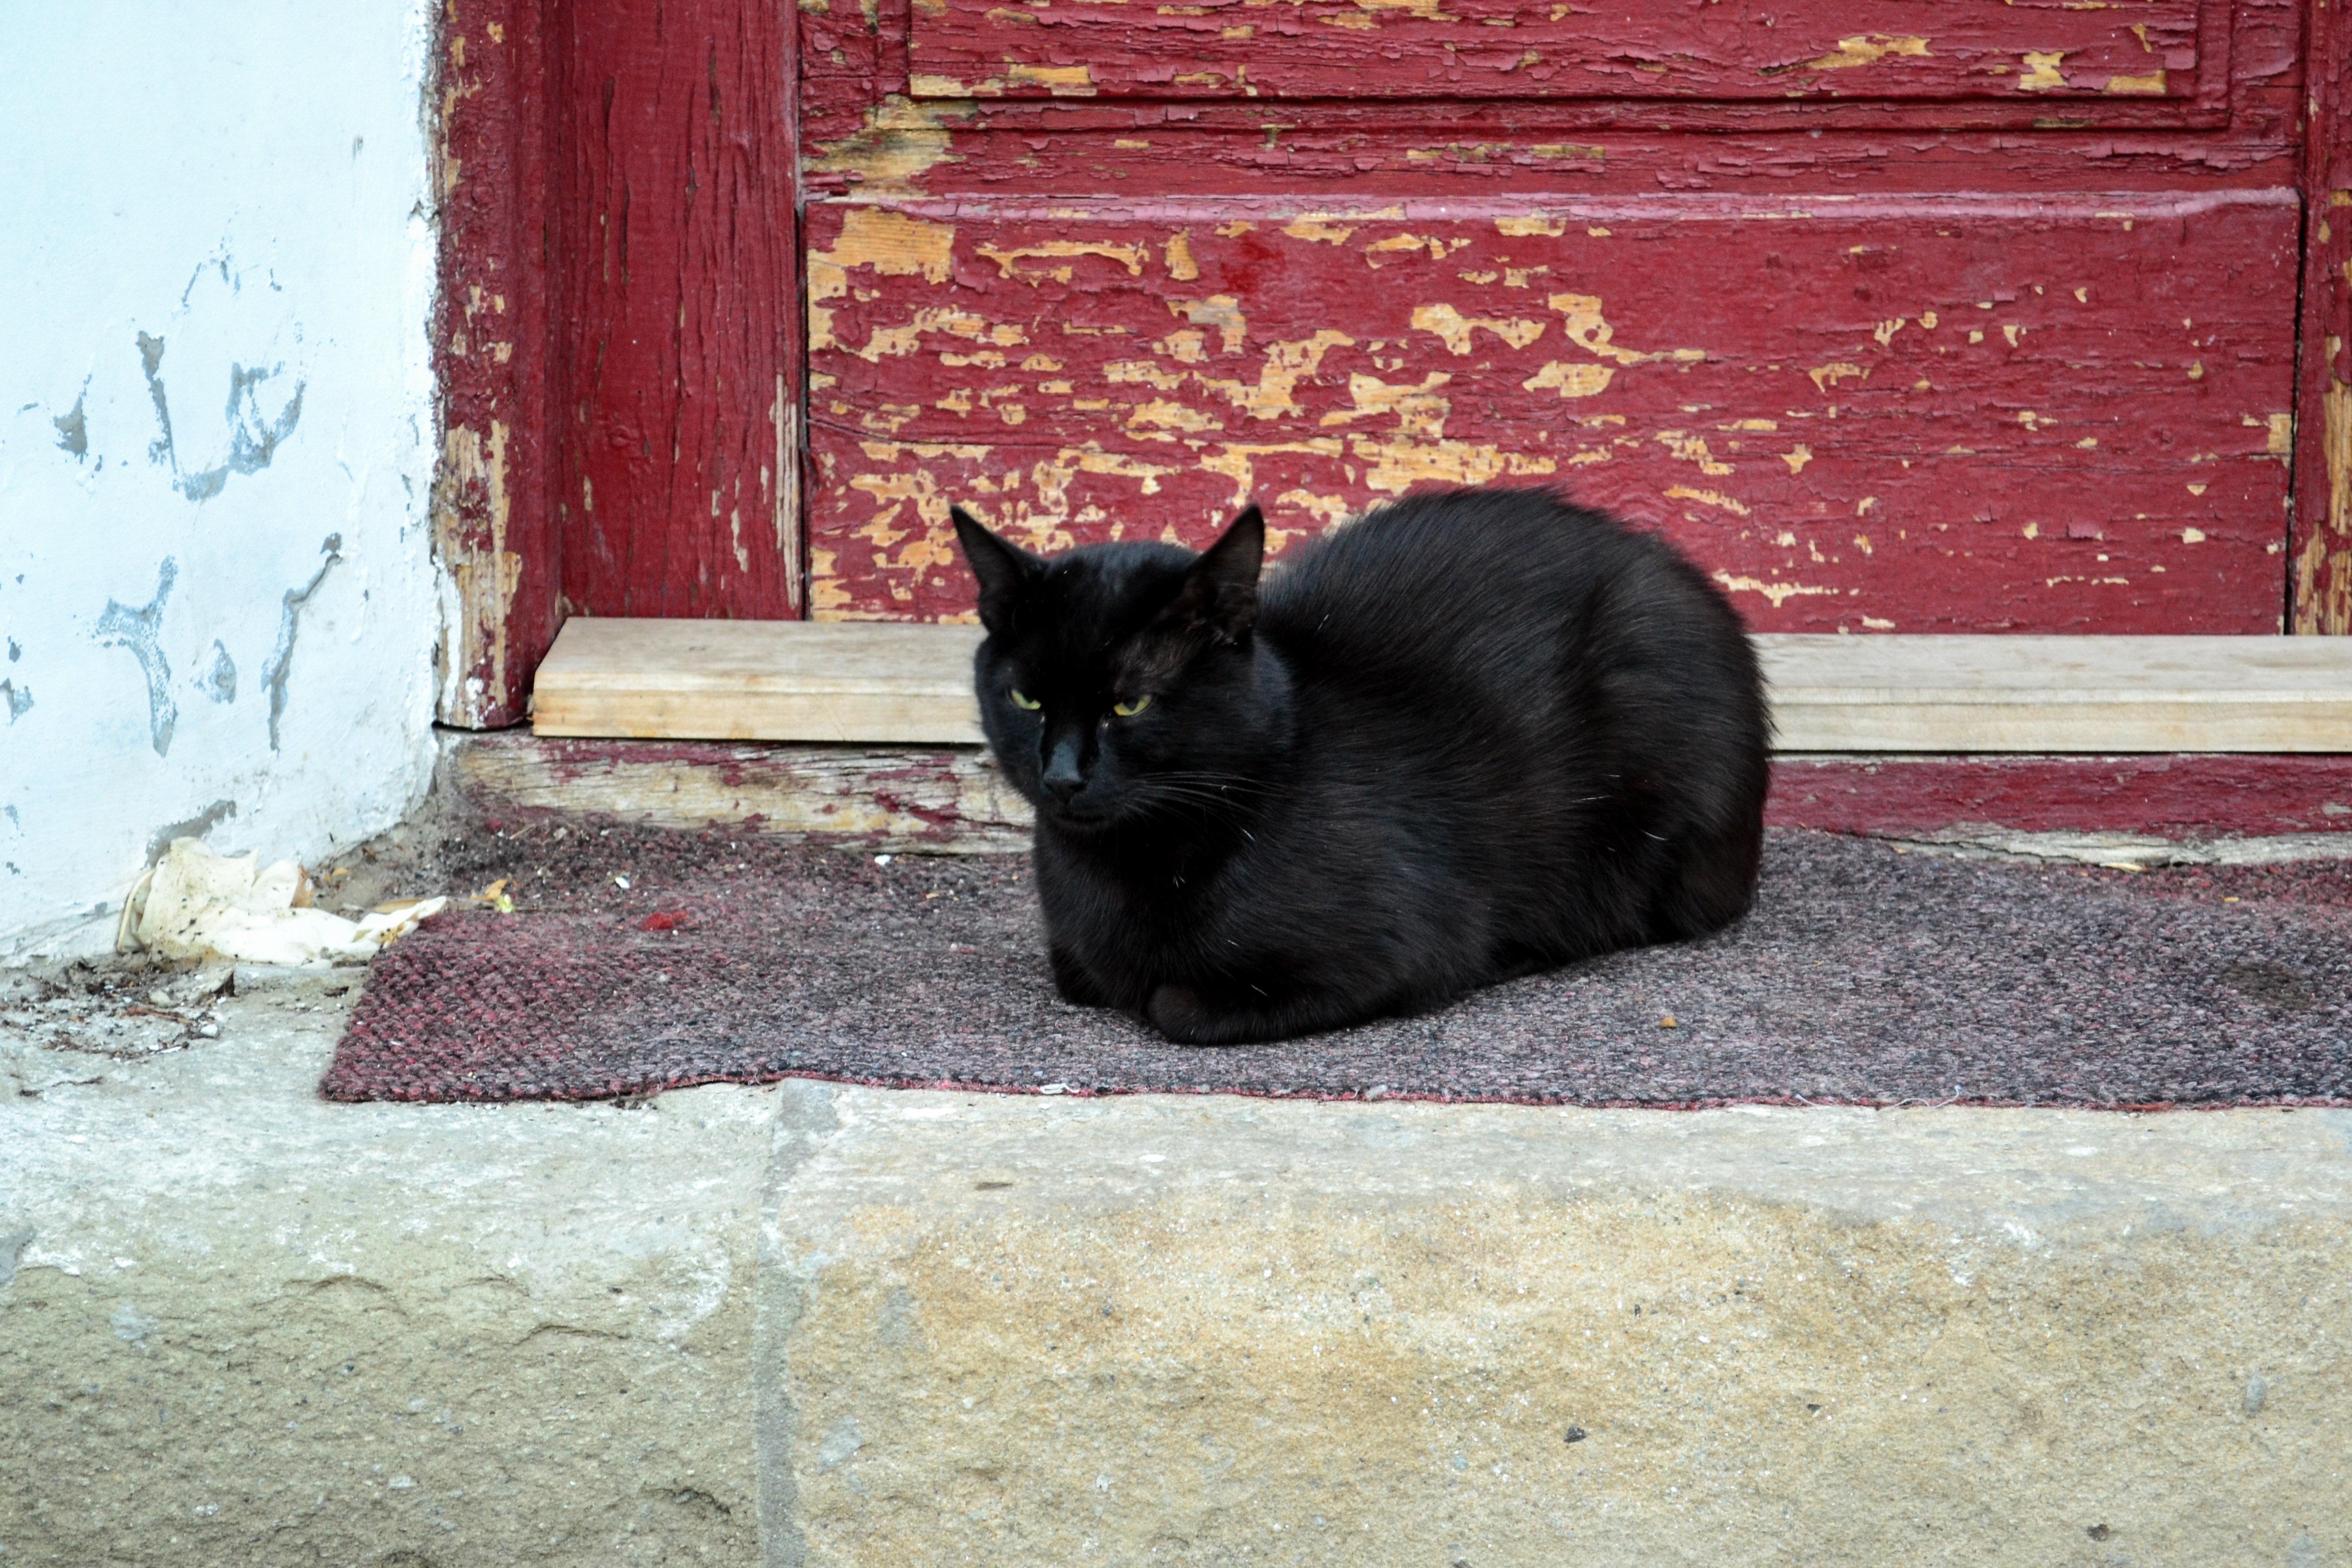
animal, pet, kitten, cat, feline, mammal, black cat, black, whiskers, vertebrate, domestic, small to medium sized cats, cat like mammal